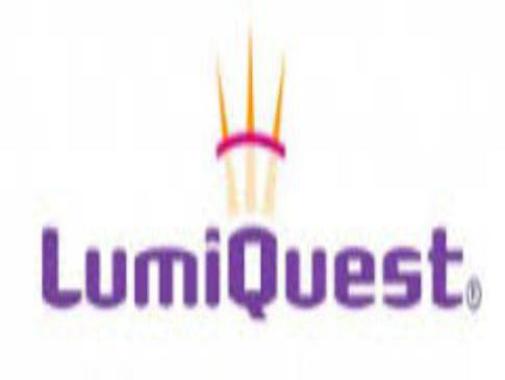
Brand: lumiquest
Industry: Necessities